Brazil–United States relations

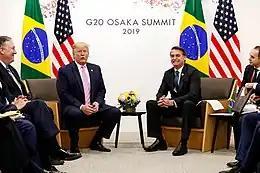
U.S. President Donald Trump (left) and Brazilian President Jair Bolsonaro (right) meet in Osaka, Japan in June 2019.

The Geisel administration (1974–79) marked a definite cooling of Brazilian–American relations. As the United States began to apply high tariffs on Brazilian manufactured goods, Ernesto Geisel looked for new trade partners. These, he would seek mostly in other Third World nations (in Africa, for instance). But in contrast with Costa e Silva and Médici, Geisel commenced to reach out to Communist countries, too. In 1975, four years before the U.S., Brazil reestablished diplomatic ties with China. It promptly recognized the independence of fellow Portuguese-speaking Angola and Mozambique, two African countries whose independence from Portuguese rule had been brought about by socialist revolutions aided by Cuba and the Soviet Union. In 1975, Brazil voted in favor of Resolution 3379, a U.N. resolution sponsored by Muslim nations which equaled Zionism with racism. Only two other countries—Cuba and Mexico—had voted in favor of the bill. In supporting it at the expense of Israel, already then a major U.S. ally, Brazil's intention was to seek closer relations with oil-rich Arab nations. By then Brazil imported 80% of the oil it consumed. As such it had been greatly affected by the 1973 oil crisis, an event which had a tremendously negative impact on Brazil's current account and posed a major threat against its fast growth during the Médici years.